Boysitter

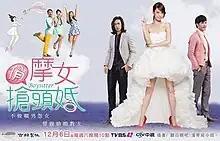
Promotional poster

Boysitter is a 2014 Taiwanese romantic-comedy television series created and produced by TVBS. Starring Annie Chen, River Huang, Melvin Sia as the main leads with , Yang Qing and as the main supporting cast. The original title literally translates to "Pretty Woman Grabs First Marriage". Filming began in August 2014 and wrapped up on November 16, 2014. First original broadcast began on December 6, 2014, on both TVBS and CTV, airing every Saturday night at 9:00-10:00 pm.